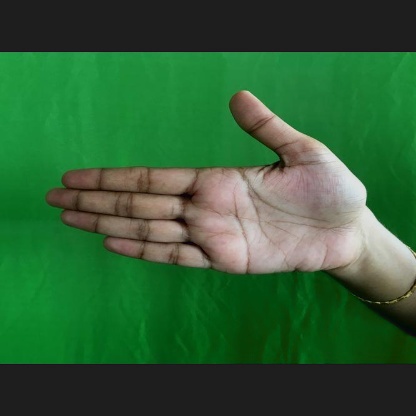
Mudra: Ardhachandran